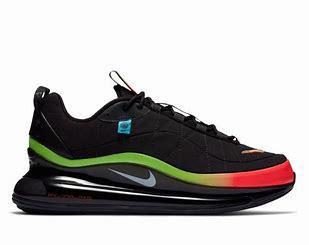
Brand: Nike
Model: MX 720 818